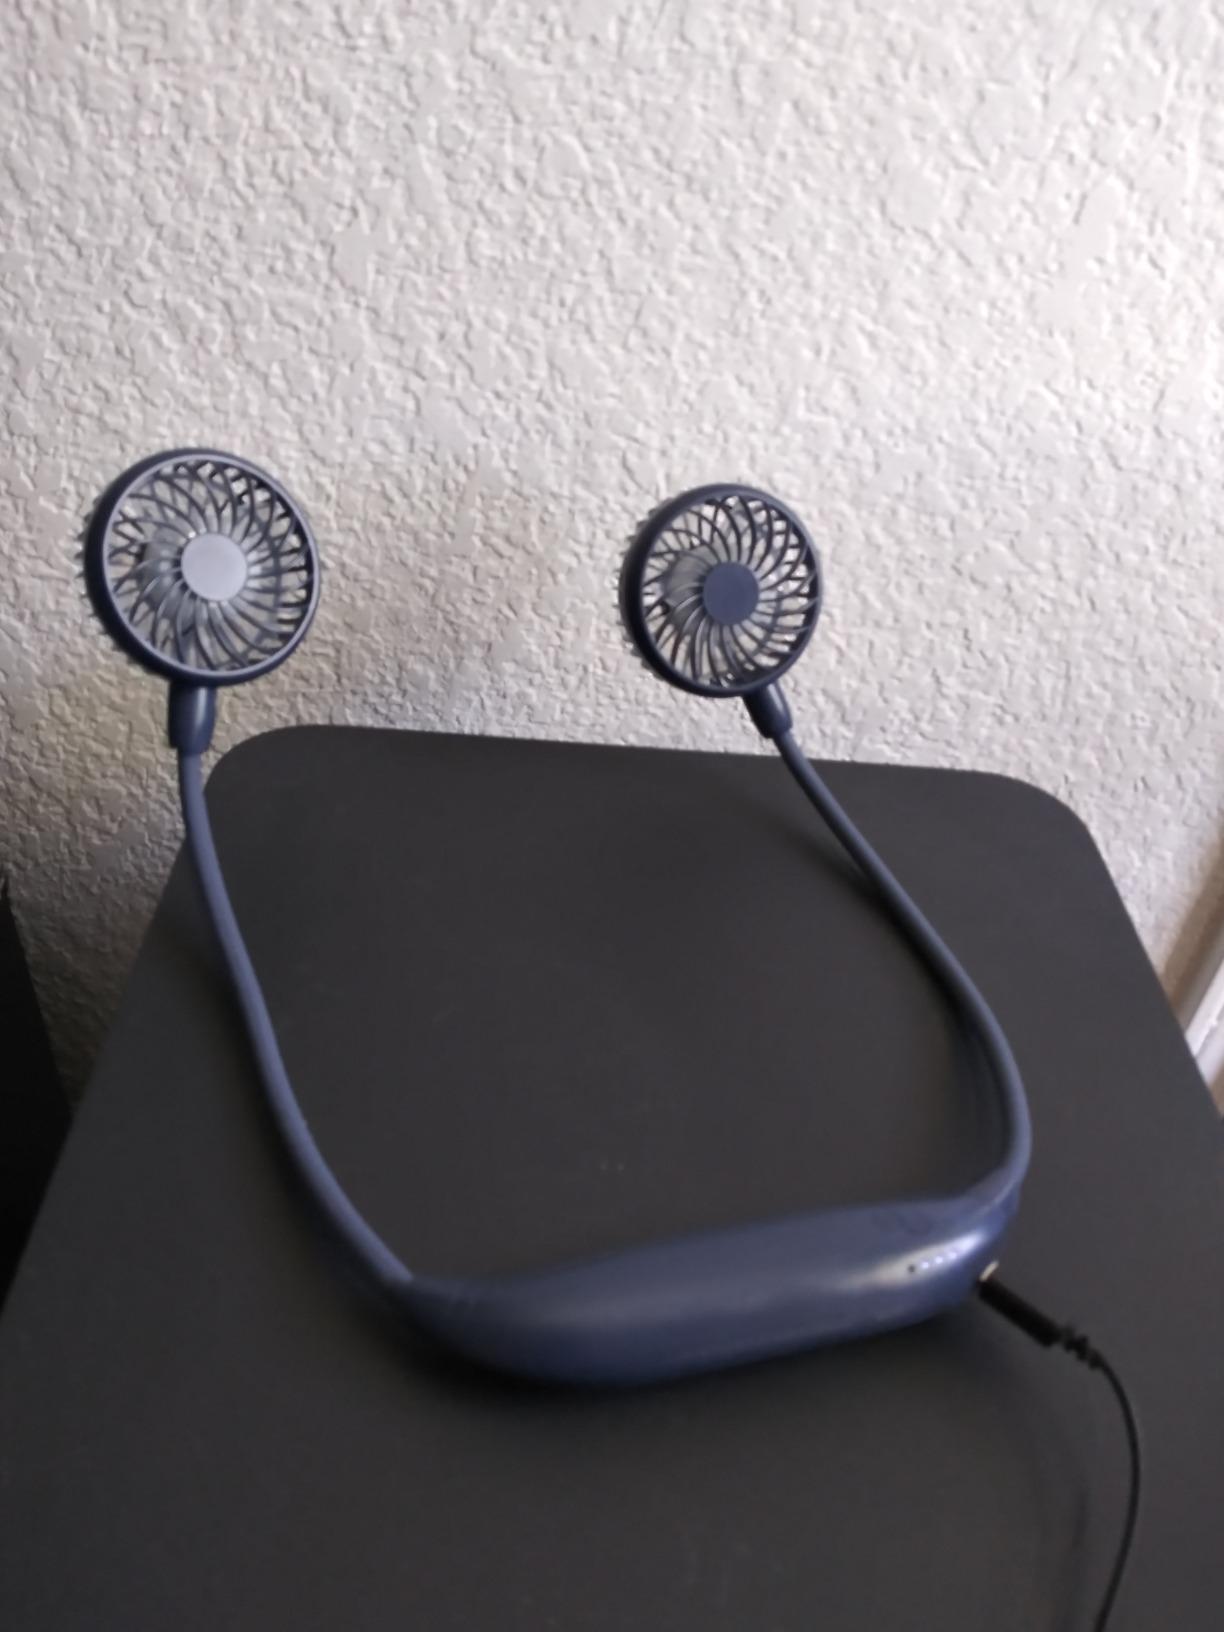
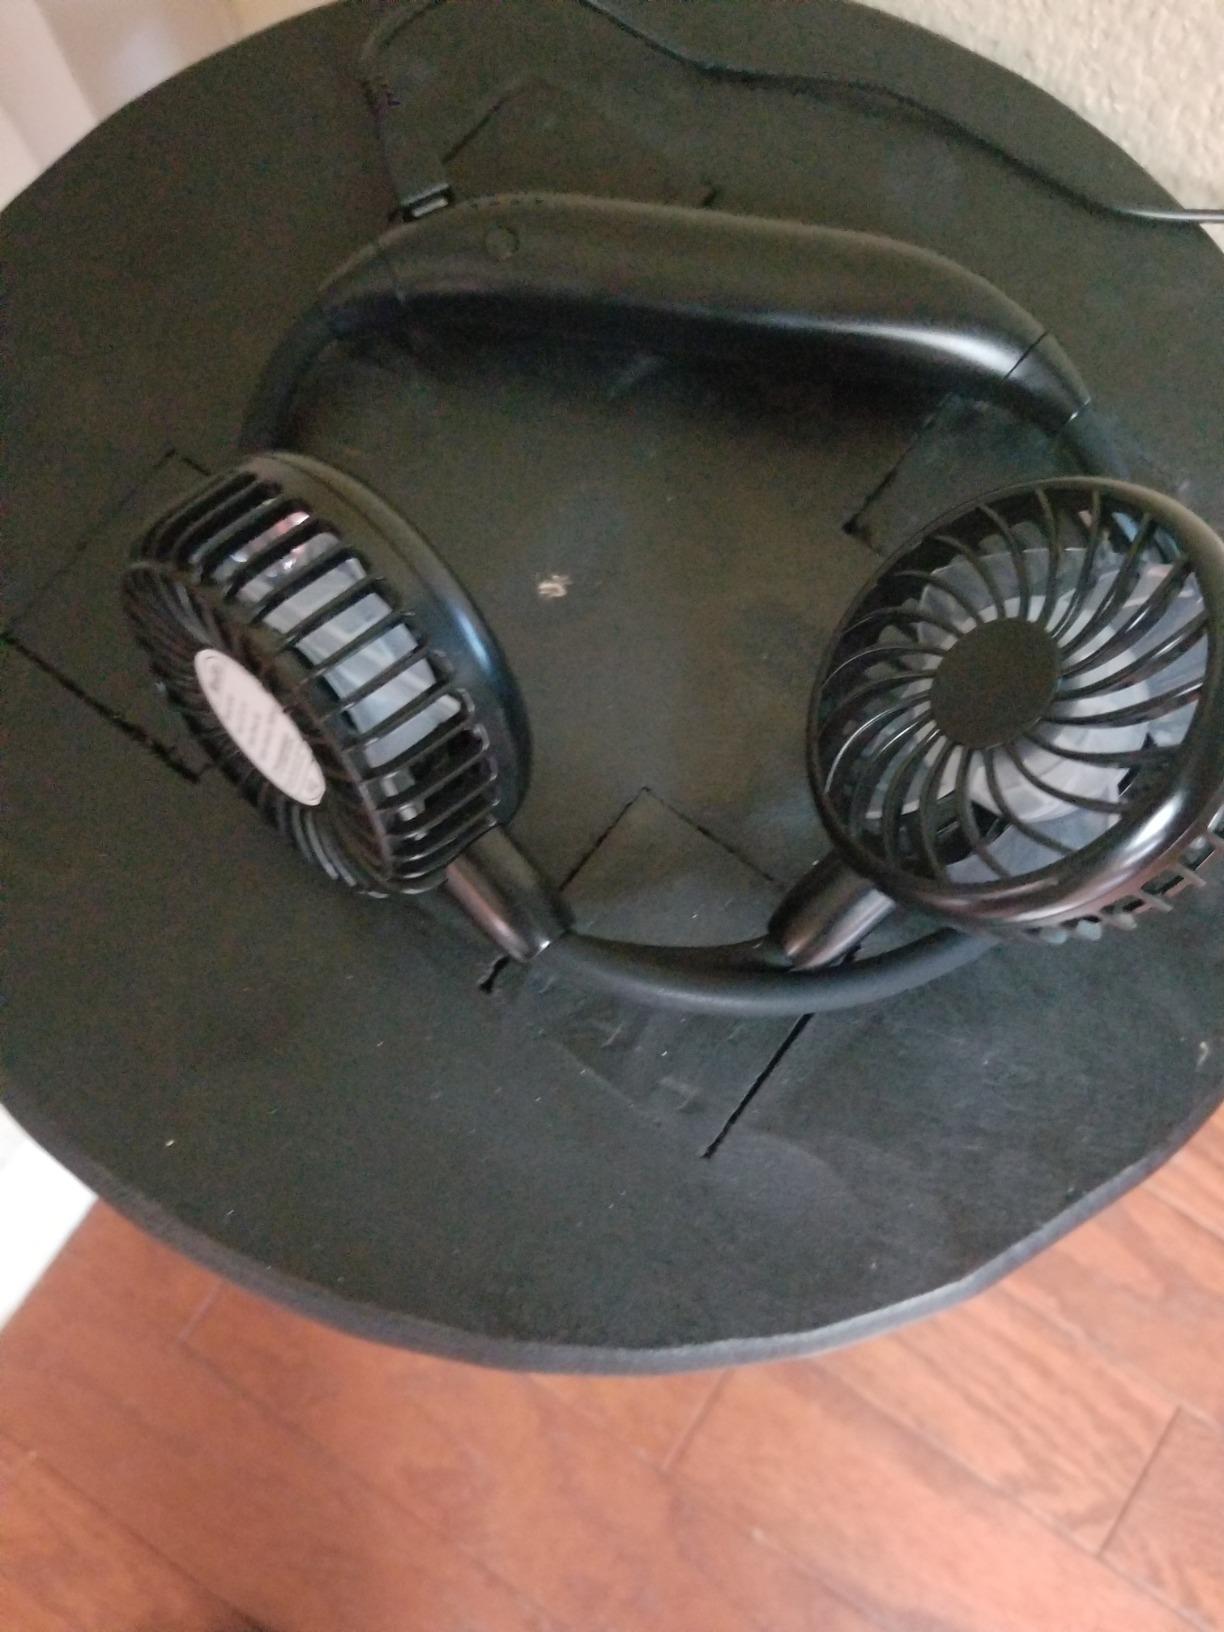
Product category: fan
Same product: no